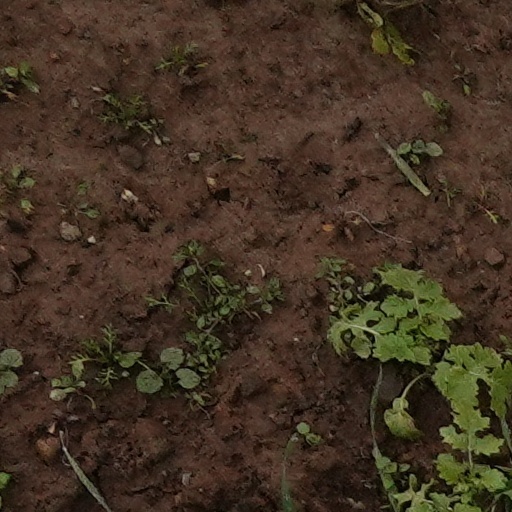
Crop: wheat